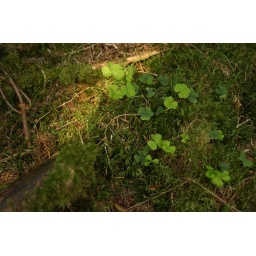
Wild clover under forest tree